Literature of Laos

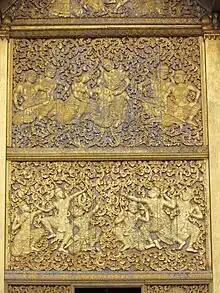
Luang Prabang, Wat Xieng Thong, Gilded bas relief figures from the "Phra Lak Phra Lam"

The plot follows the exploits of a king and his family, whose sister was kidnapped by a flying multi-headed nyak (mythological giant) during his youth. The king is so distraught he renounces the throne, and becomes a wandering monk to find his sister. As a wandering monk the king makes his way to a city where he sees seven daughters of wealthy merchant and falls in love. He returns to the kingdom and ceases being a monk to wed all seven of the girls. Six of the queens bear six sons. Through divine intervention the first queen gives birth to an elephant with giant golden tusks, and the youngest gives birth to twins- a golden snail, and boy born clutching a bow, who they name Sin Xay.